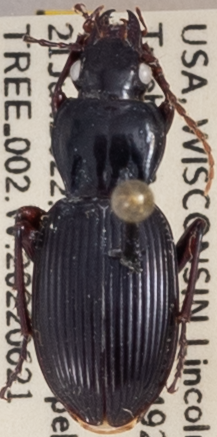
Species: Pterostichus tristis
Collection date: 2022-06-21
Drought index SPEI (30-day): -1.216
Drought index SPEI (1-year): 0.232
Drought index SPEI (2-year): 0.274